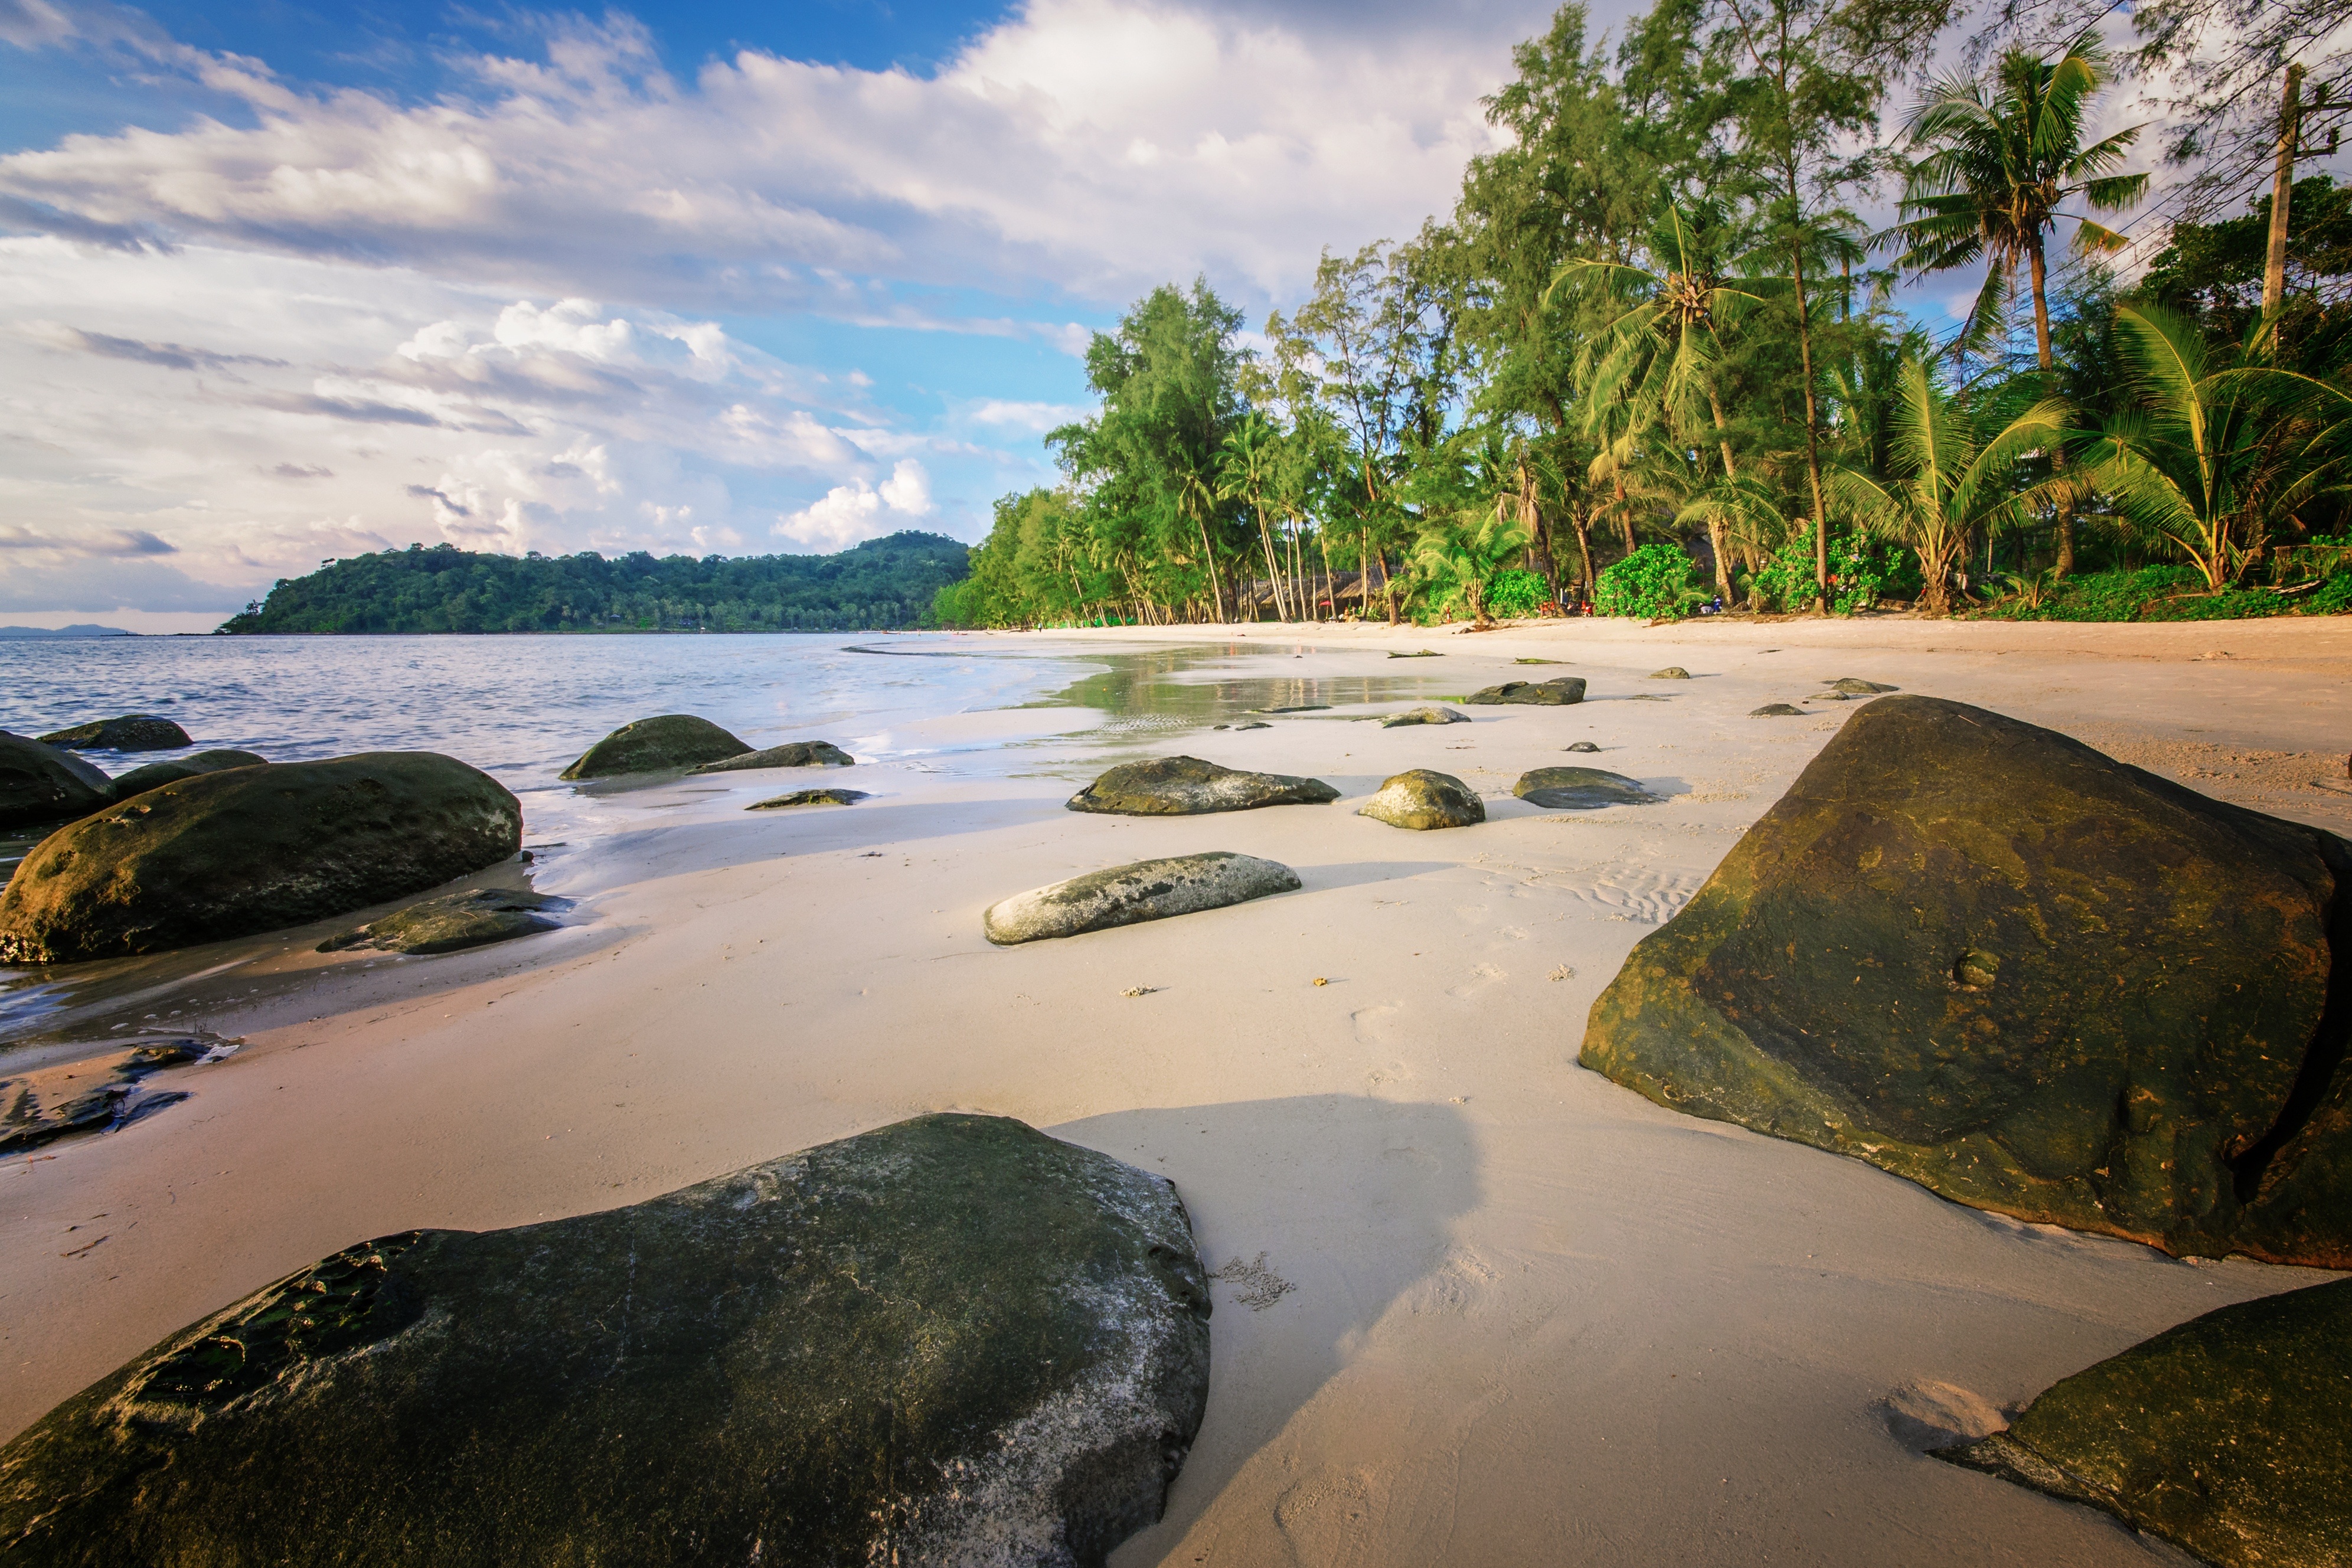
beach, landscape, sea, coast, tree, water, nature, rock, ocean, cloud, sky, shore, wave, summer, travel, cove, inlet, reflection, holiday, bay, island, rest, swing, thailand, body of water, bank, tropics, tropical island, south east asia, badeurlaub, white sandy beach, koh kood, ko maya, backpacking trips, coastal and oceanic landforms